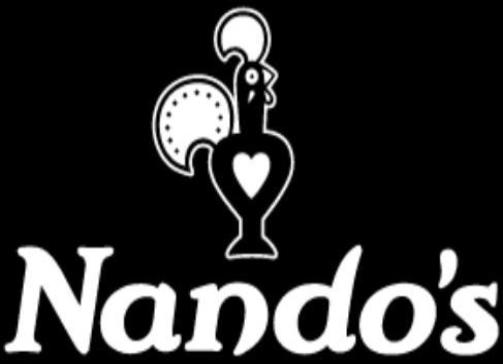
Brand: nandos
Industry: Food